Lohne (Oldb) station

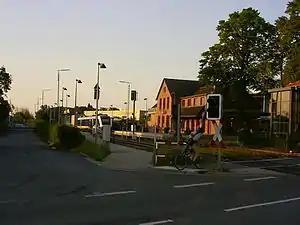
Lohne railway station

Lohne (Oldb) is a railway station located in Lohne, Germany. The station is located on the Delmenhorst–Hesepe railway and the train services are operated by NordWestBahn.